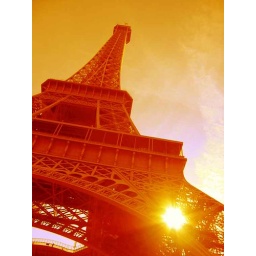
A surprisingly clear day in Paris reveals the effect the red dust has had on the famous Eiffel Tower.